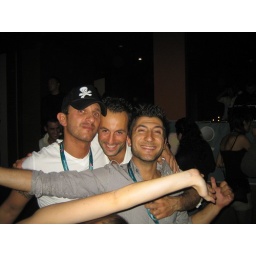
Io,Cipo e Luca red bull in Svizzera